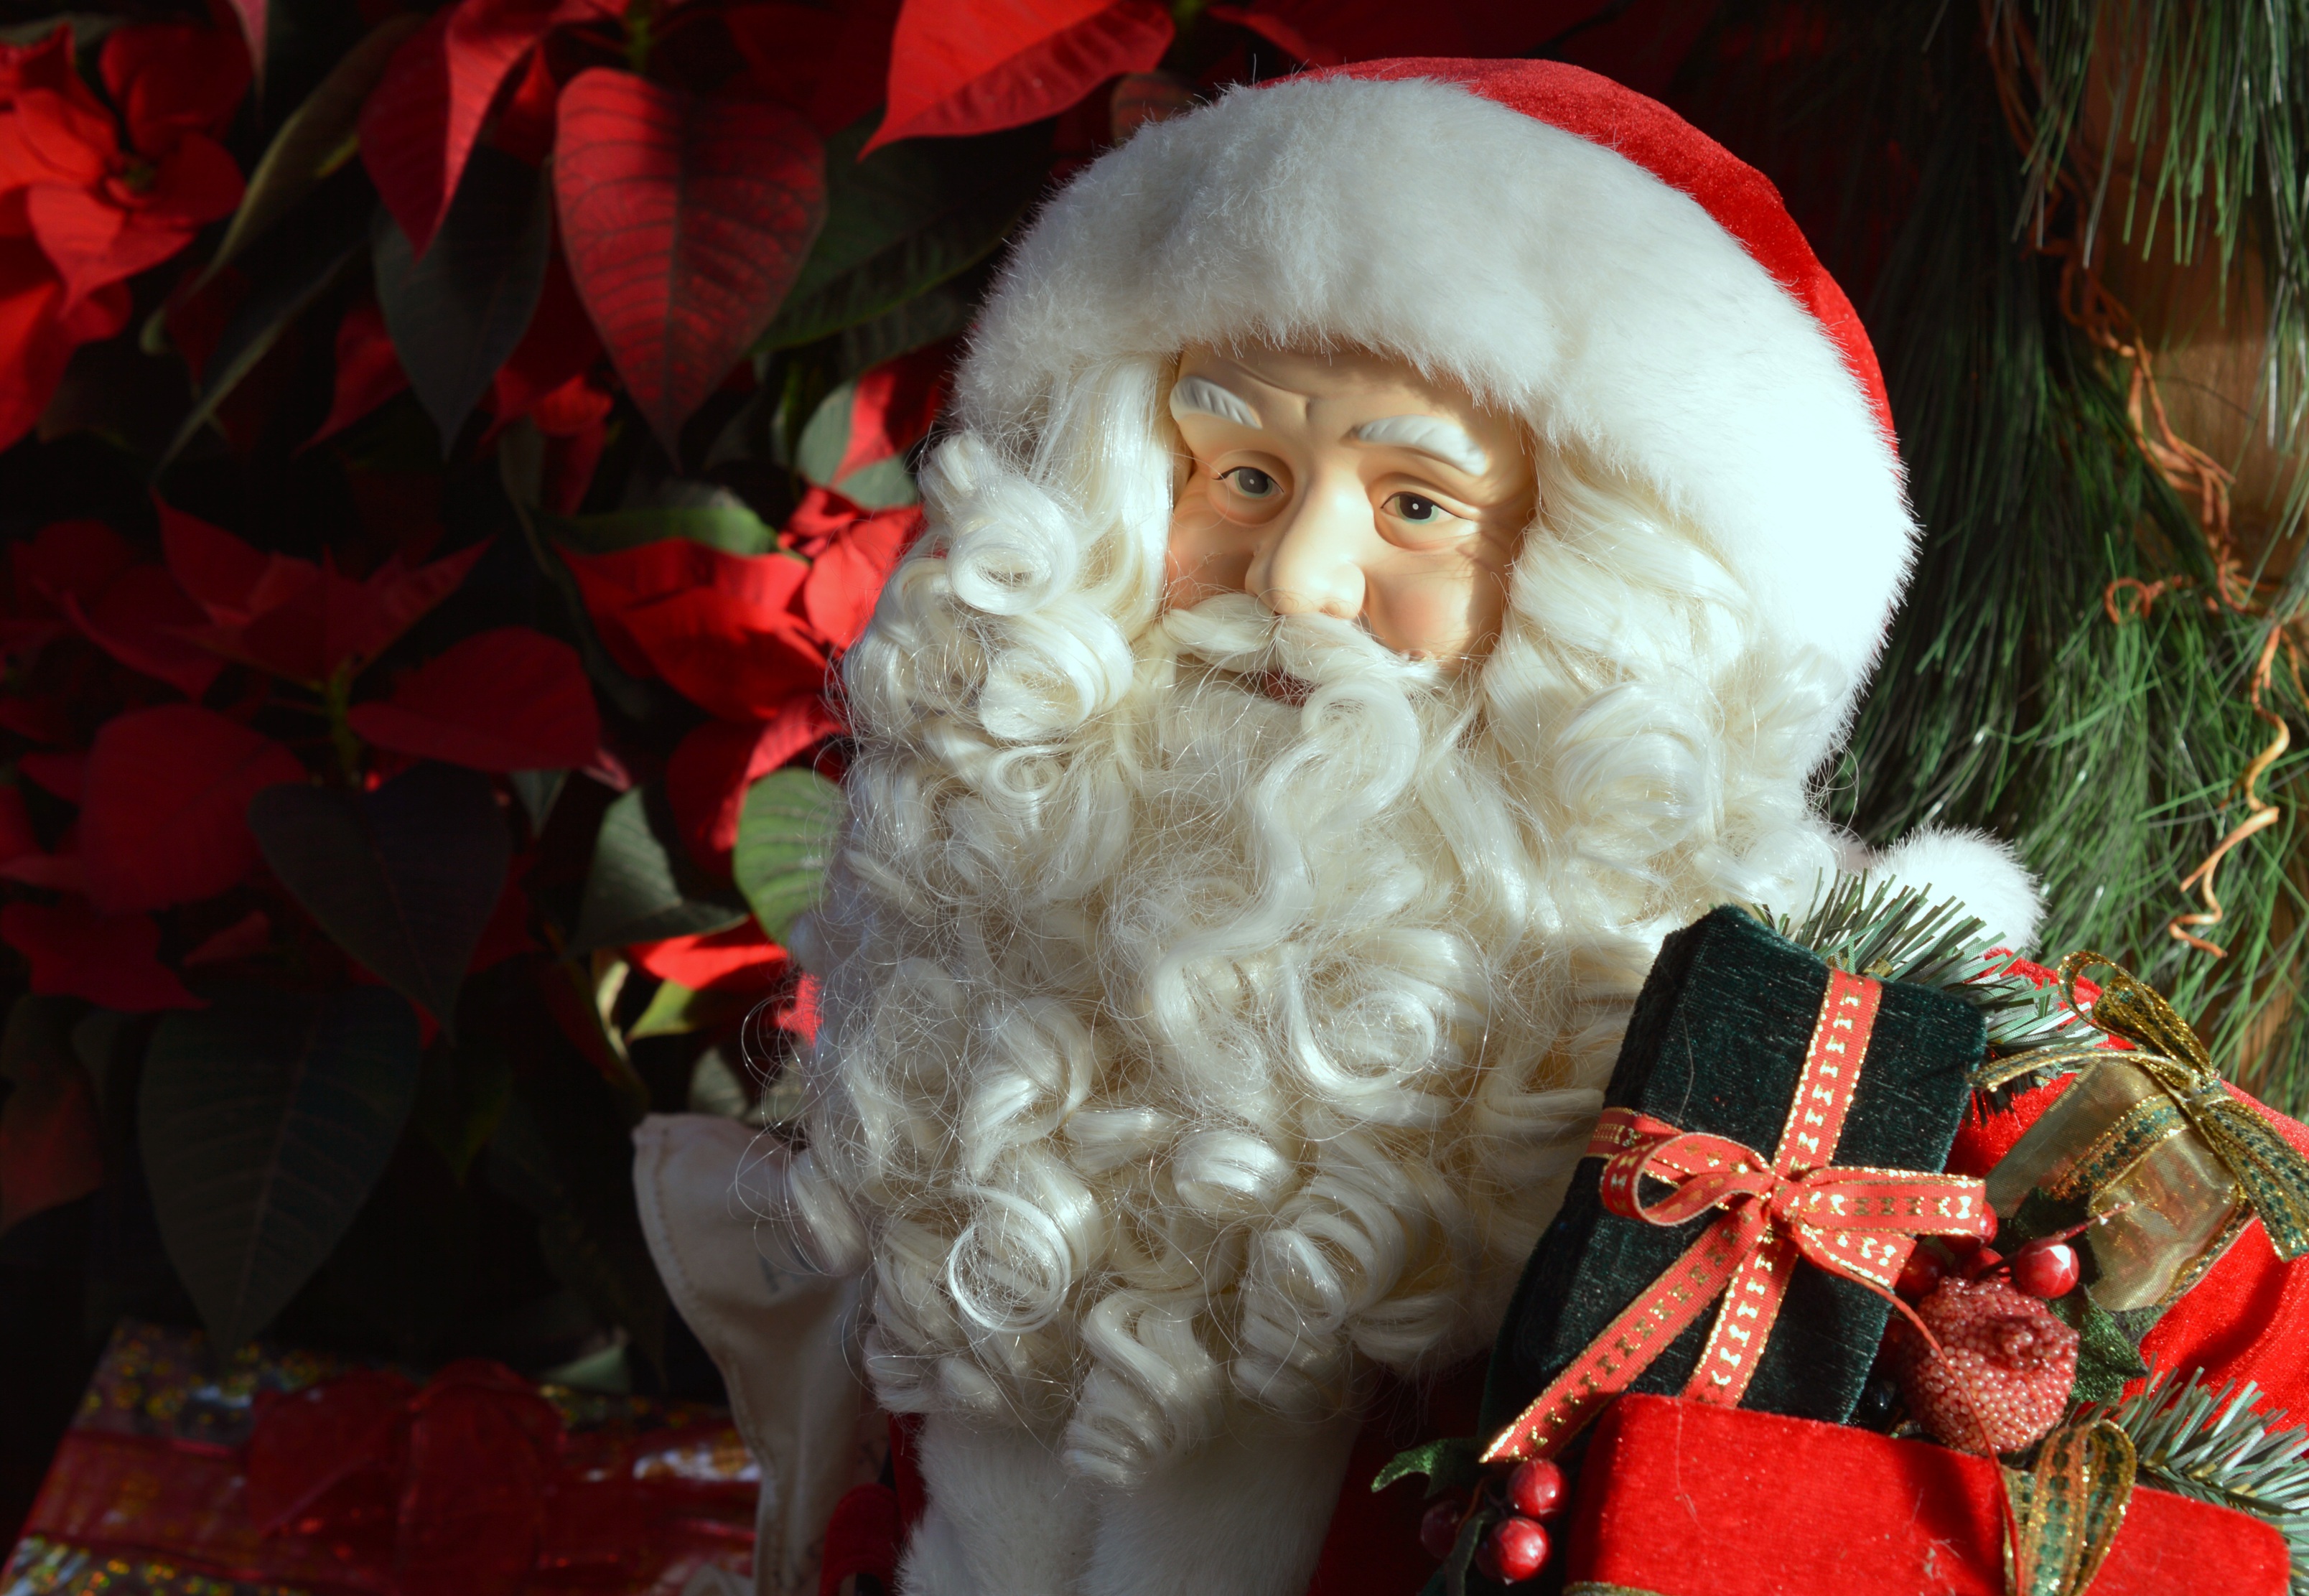
winter, statue, red, holiday, christmas, season, festive, christmas decoration, gifts, seasonal, event, december, tradition, xmas, santa claus, nicholas, merry, presents, fictional character